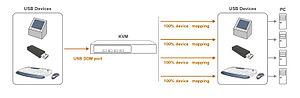
La technique Dynamic Device Mapping est dédiée aux commutateur écran-clavier-souris, aussi appelé commutateur KVM, USB censés remplacer les standards d'émulation USB des claviers et souris.